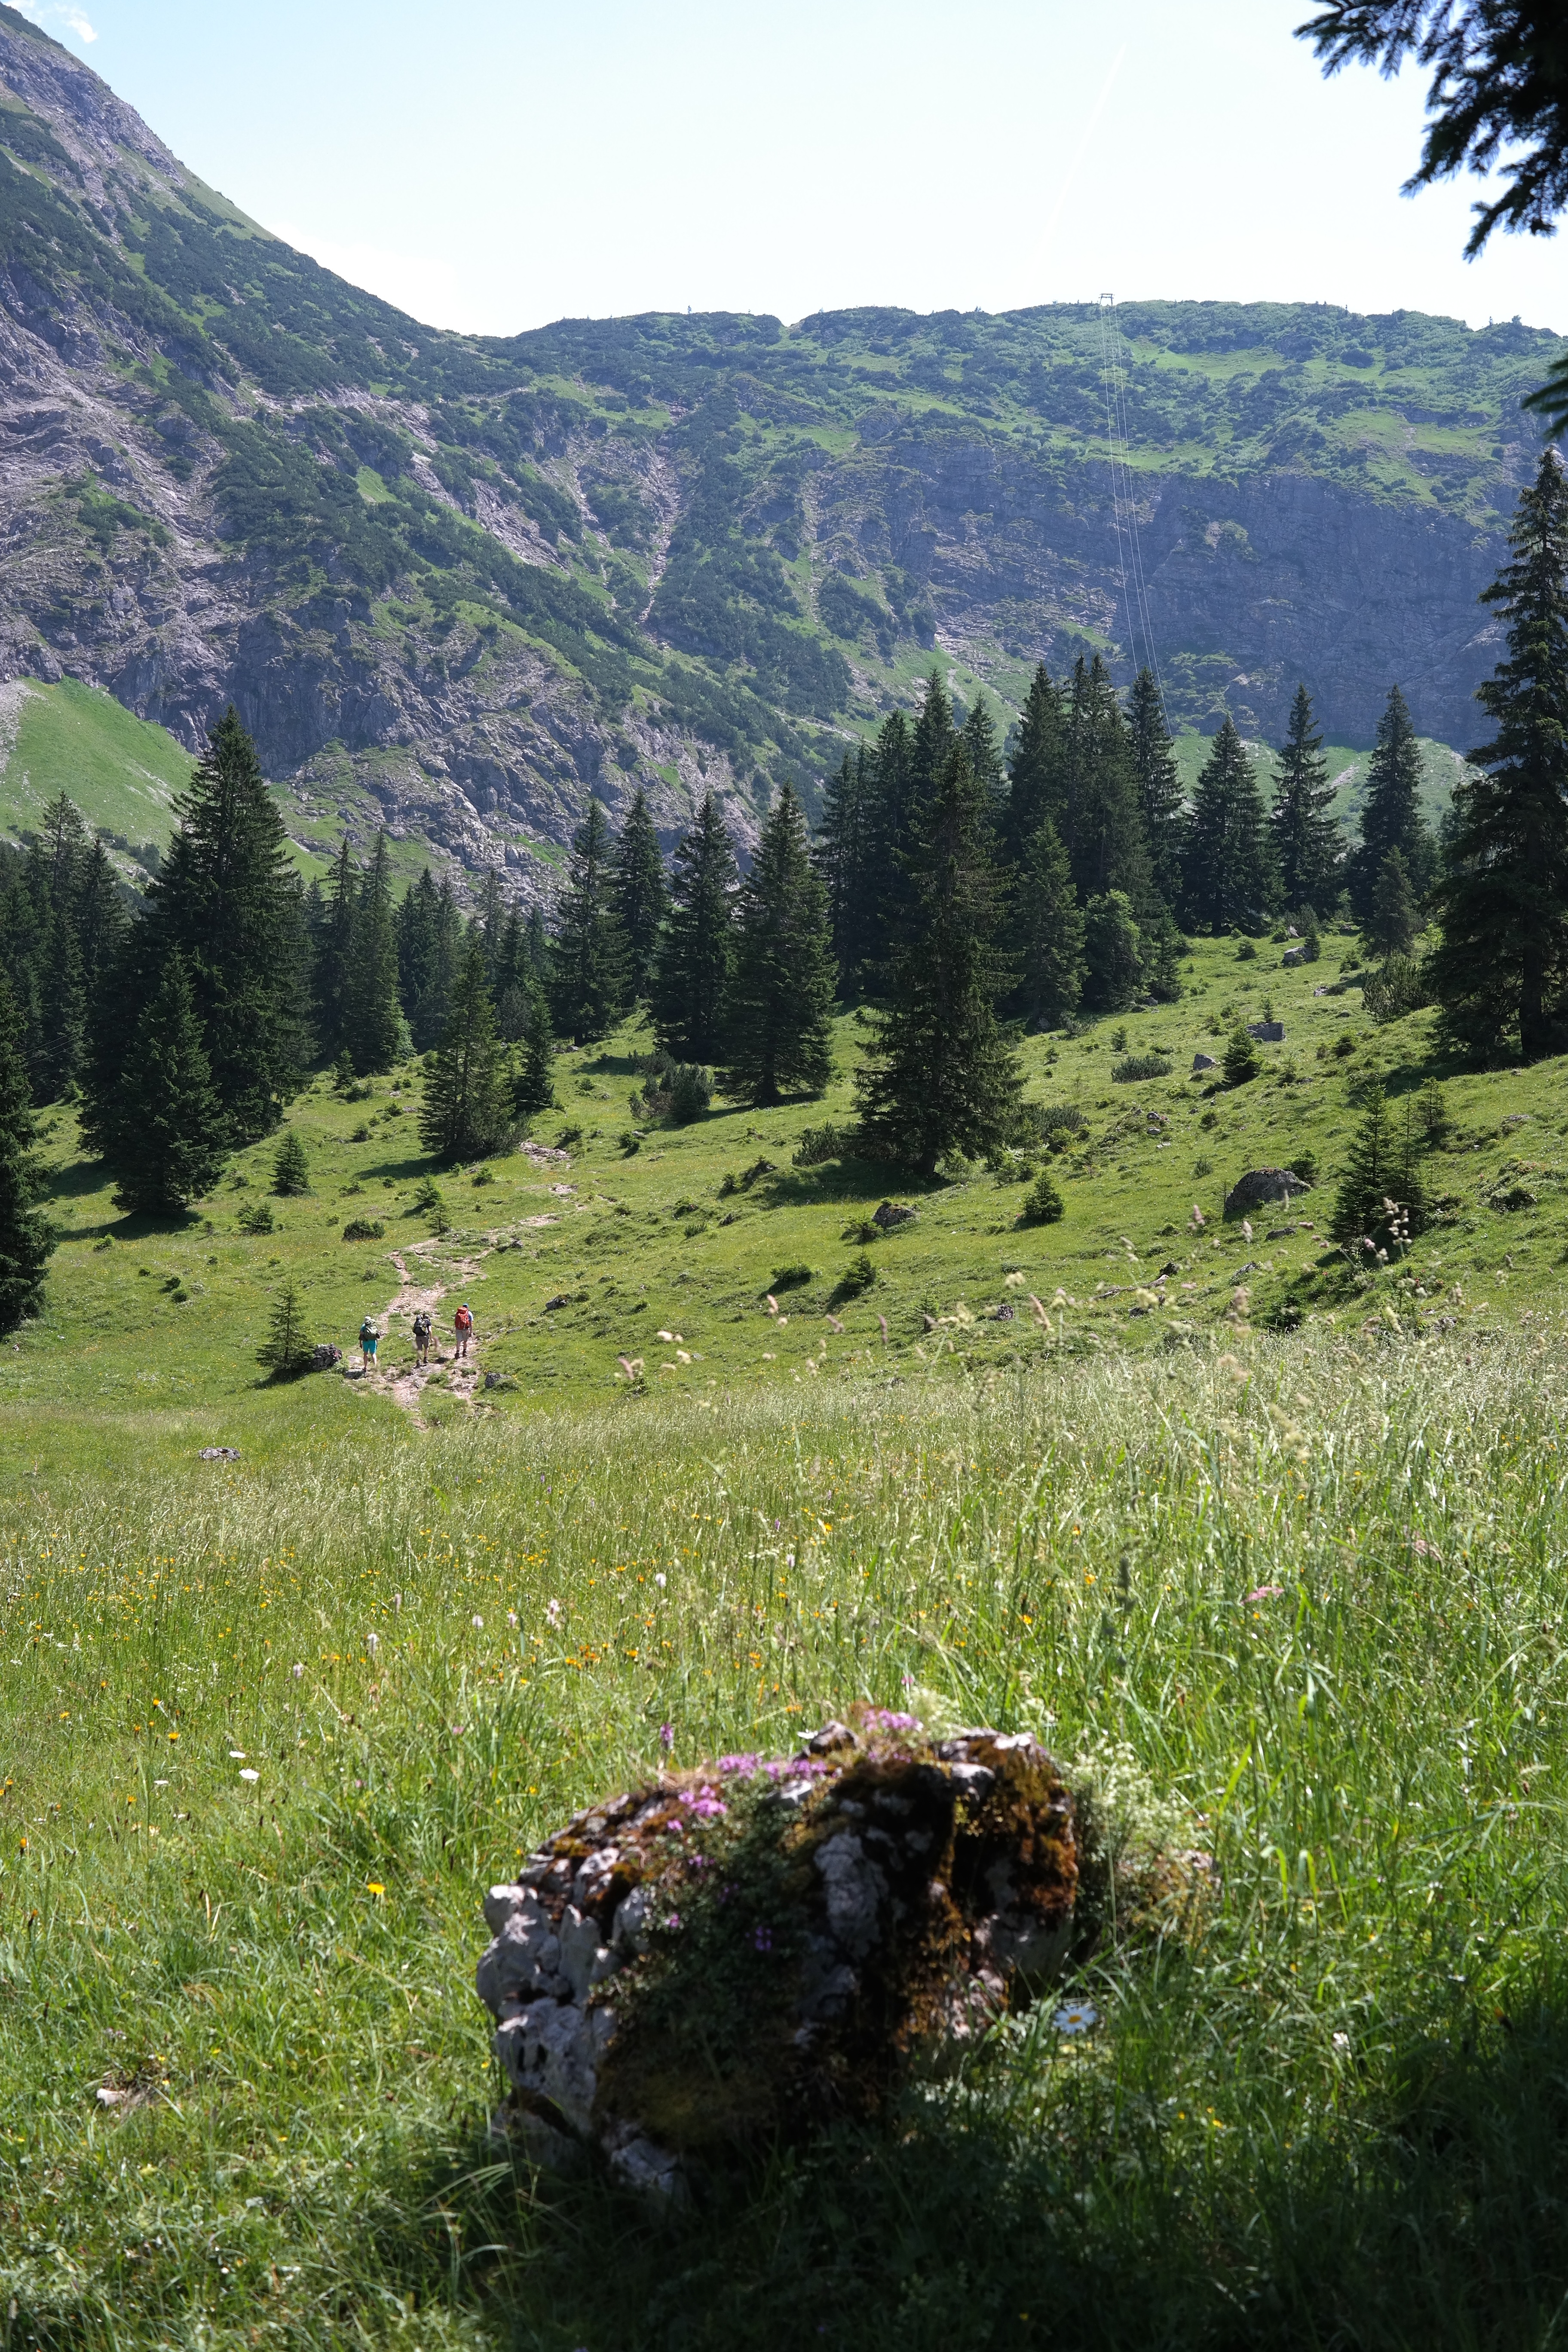
tree, forest, grass, wilderness, walking, mountain, trail, meadow, hill, flower, adventure, valley, mountain range, stone, hike, pasture, alpine, highland, ridge, mountains, backpacking, plateau, limestone, woodland, fell, habitat, idyll, ecosystem, rural area, landform, natural environment, geographical feature, mountainous landforms, behind steiner tal